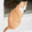
Label: cat